Who Moved My Cheese?

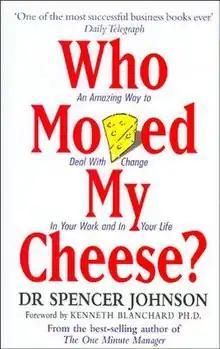

Who Moved My Cheese? An Amazing Way to Deal with Change in Your Work and in Your Life is a 1998 motivational business fable by Spencer Johnson that describes four reactions to change. The book is written as a parable about two mice and two "Littlepeople" during their hunt for cheese. A "New York Times" business bestseller upon release, "Who Moved My Cheese?" remained on the list for almost five years and spent over 200 weeks on "Publishers Weekly"s hardcover nonfiction list. As of 2018, it has sold almost 30 million copies worldwide in 37 languages and remains one of the best-selling business books.